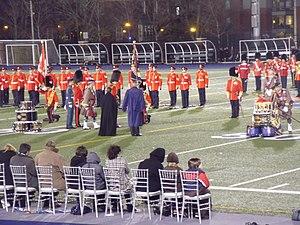
The Toronto Scottish Regiment (Queen Elizabeth The Queen Mother's Own), communément appelé « The Toronto Scottish Regiment », est un régiment d'infanterie de la Première réserve de l'Armée canadienne. Il est stationné à Toronto en Ontario et fait partie du 32ᵉ Groupe-brigade du Canada. Il a été fondé en 1920 à Toronto en tant que The Mississauga Regiment et adopta le nom « The Toronto Scottish Regiment » l'année suivante. Il adopta son nom actuel en 2000 lors du centième anniversaire de la reine-mère Élisabeth qui était colonel en chef du régiment. Il perpétue l'histoire des 75th et 84th "Overseas" Bataillon, CEF, deux bataillons du Corps expéditionnaire canadien de la Première Guerre mondiale. De 1919 à 1936, il a également perpétué l'histoire du 1st Machine Gun Battalion, CMGC qui a été transféré au Irish Regiment of Canada. Le tartan du régiment est gris hodden.
The Royal Regiment of Canada, abrégé en RRC ou R Regt C, littéralement « Le Régiment royal du Canada », est un régiment d'infanterie de la Première réserve de l'Armée canadienne composé de trois compagnies et une fanfare. Il fait partie du 32ᵉ Groupe-brigade du Canada au sein de la 4ᵉ Division du Canada et est stationné à Toronto en Ontario. Il s'agit du plus grand régiment de la Première réserve en termes d'effectif. La fanfare est la plus ancienne fanfare organisée en service ininterrompu des Forces armées canadiennes